Hua Guofeng

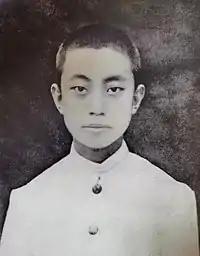
Hua Guofeng in 1935

Born in Jiaocheng, Shanxi, the fourth son of a family originally from Fan County, Henan, Hua lost his father at the age of seven. He studied at the Jiaocheng County Commercial School and joined the CCP in 1938, during the Second Sino–Japanese War. Like many Communists of the era who took on revolutionary names, he changed his name to Huá Guófēng as an abbreviation of "". After having served as a soldier in the 8th Route Army for 12 years under the command of Marshal Zhu De, he was appointed propaganda chief for the Jiaocheng County Party Committee in 1947, during the Chinese Civil War.